Zuma (satellite)

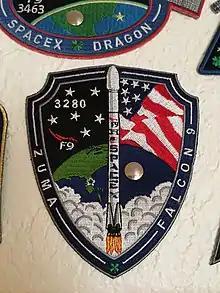
SpaceX Zuma mission patch

USA-280 (codenamed "Zuma") was a classified United States government satellite that was launched by SpaceX on 8 January 2018, on the 47th flight of the Falcon 9 rocket. The National Reconnaissance Office was in charge of the Zuma project, though its purpose has not been disclosed. In November 2017, Northrop Grumman stated that the launch "is a monumental responsibility and has taken great care to ensure the most affordable and lowest risk scenario for Zuma." "The Wall Street Journal" reported that the design was very sensitive to vibration and sudden shocks, and had a development cost approaching .